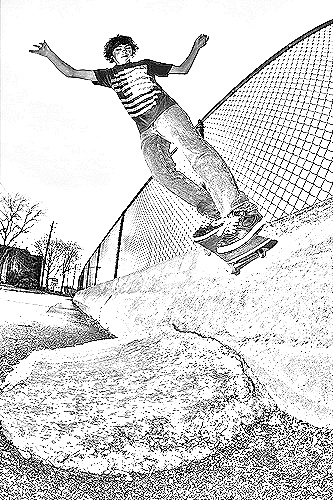
Portrait style: Sketch Portrait